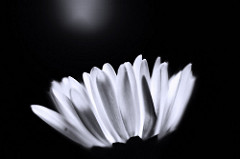
Flower: daisy